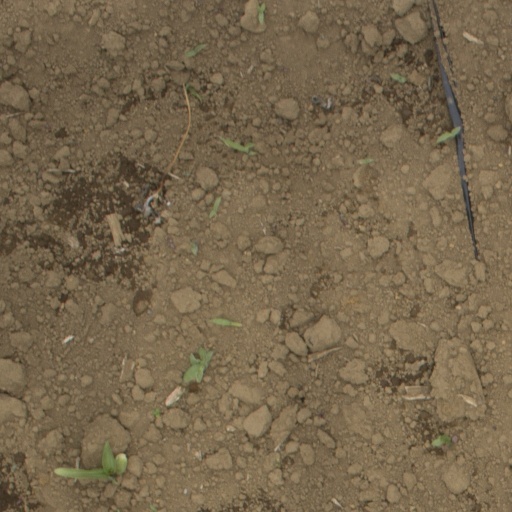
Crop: Jerusalem artichoke